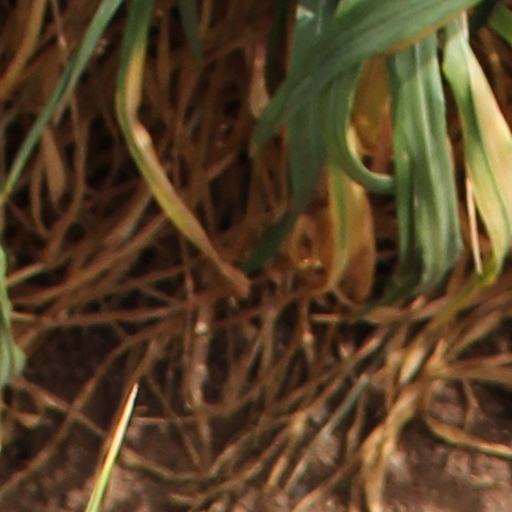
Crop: wheat